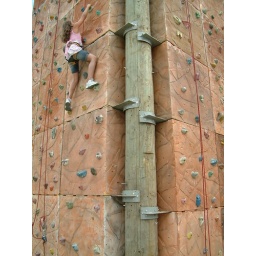
Julia climbing the rock wall in Whistler